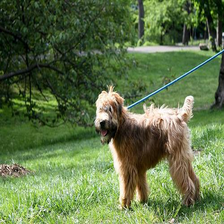
Species: dog
Breed: wheaten terrier